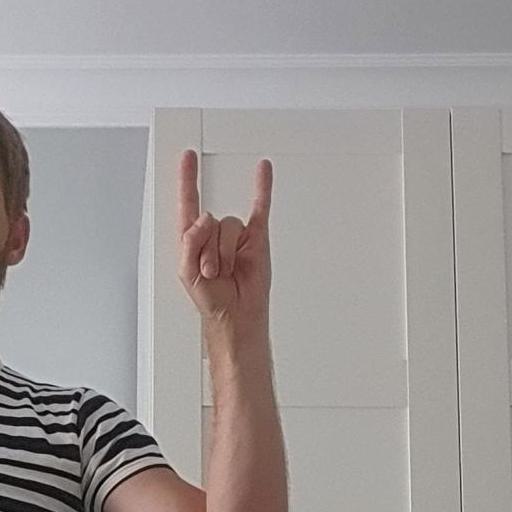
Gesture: rock